Northern flying squirrel

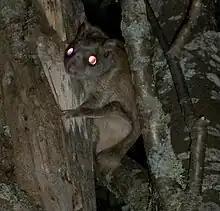
Northern flying squirrel

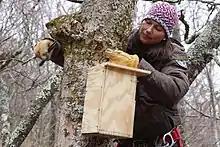
Installation of a new squirrel box off the Blue Ridge Parkway

Northern flying squirrels generally nest in holes in trees, preferring large-diameter trunks and dead trees, and will also build outside leaf nests called dreys and will also nest underground. Tree cavities created by woodpeckers as suitable nest sites tend to be more abundant in old-growth forests, and so do the squirrels, though harvested forests can be managed in ways that are likely to increase squirrel numbers. Nests may also be established in buildings, including parts of occupied homes. Except when rearing young, the squirrels shift from nest to nest frequently. They often share nests during winter months, forming aggregations. Usually, aggregate nests contain 4 to 10 individuals. The sharing of nests in winter by northern flying squirrels is important in maintaining body temperature (biothermal regulation), as northern flying squirrels do not hibernate, nor do they enter torpor states.